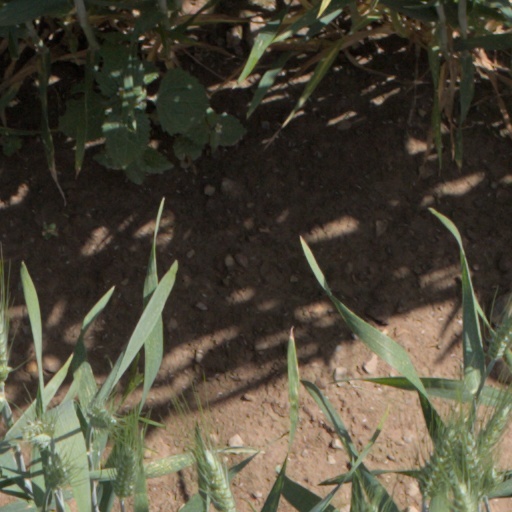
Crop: wheat